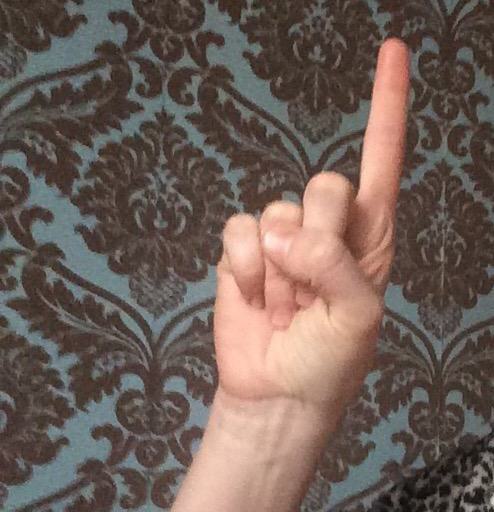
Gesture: one